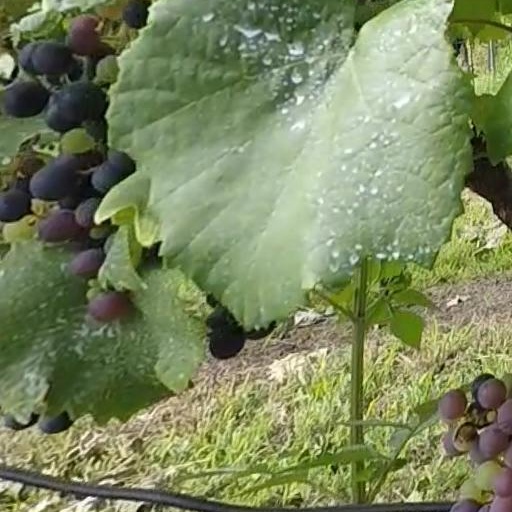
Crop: grape